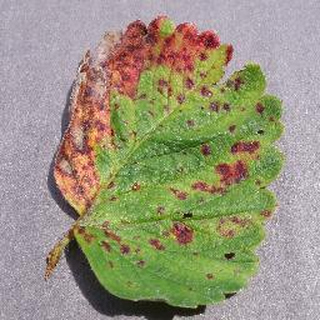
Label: strawberry_leaf_scorch